Kaiping Tramway and Imperial Railways of North China

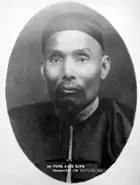
Tong King-sing

Cantonese merchant Tong King-sing (唐景星 a.k.a. Tang Ting-shu 唐廷樞) was a Hong Kong Government interpreter who later became Jardine Matheson & Company’s head comprador at Shanghai. In 1878 Tong, who was then Director-General of the China Merchants' Steam Navigation Company, commenced coal mining operations in the Kaiping district with the backing of the powerful Viceroy of Zhili Li Hongzhang.